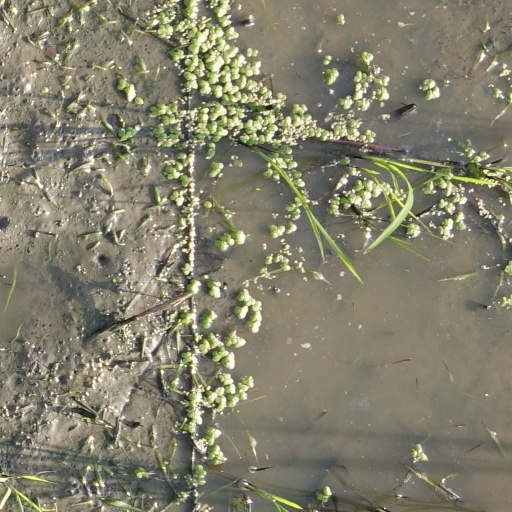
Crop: rice